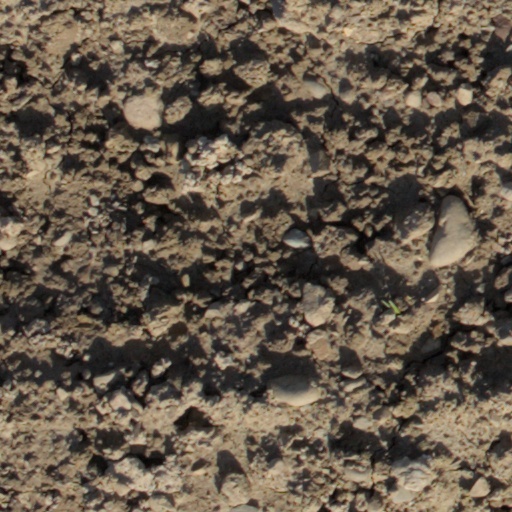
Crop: wheat